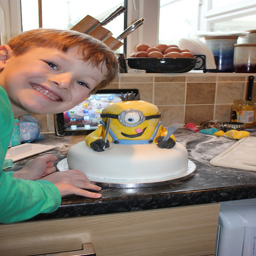
A young boy is smiling next to his cake.
young kid poses by cake with character from despicable me
a kid smiling nest to a cake on the counter
Boy in kitchen waiting for his cake to bake.
A young child smiling next to a cake that has a character from a children's movie on it.